Poile Zedek Synagogue

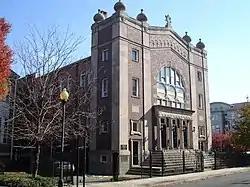
Polie Zedek Synagogue in fall 2011

Poile Zedek Synagogue was a historic synagogue at 145 Neilson Street in New Brunswick, Middlesex County, New Jersey.